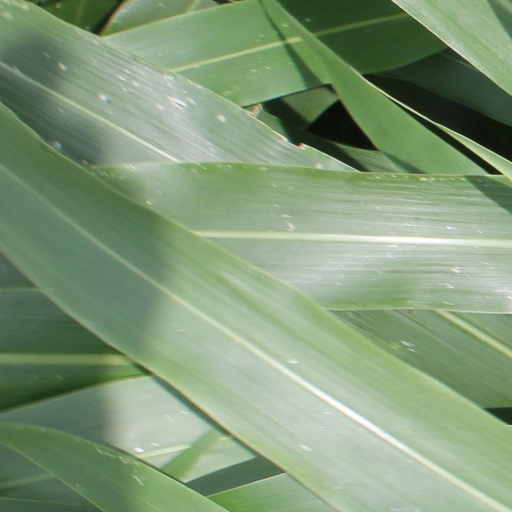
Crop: sorghum